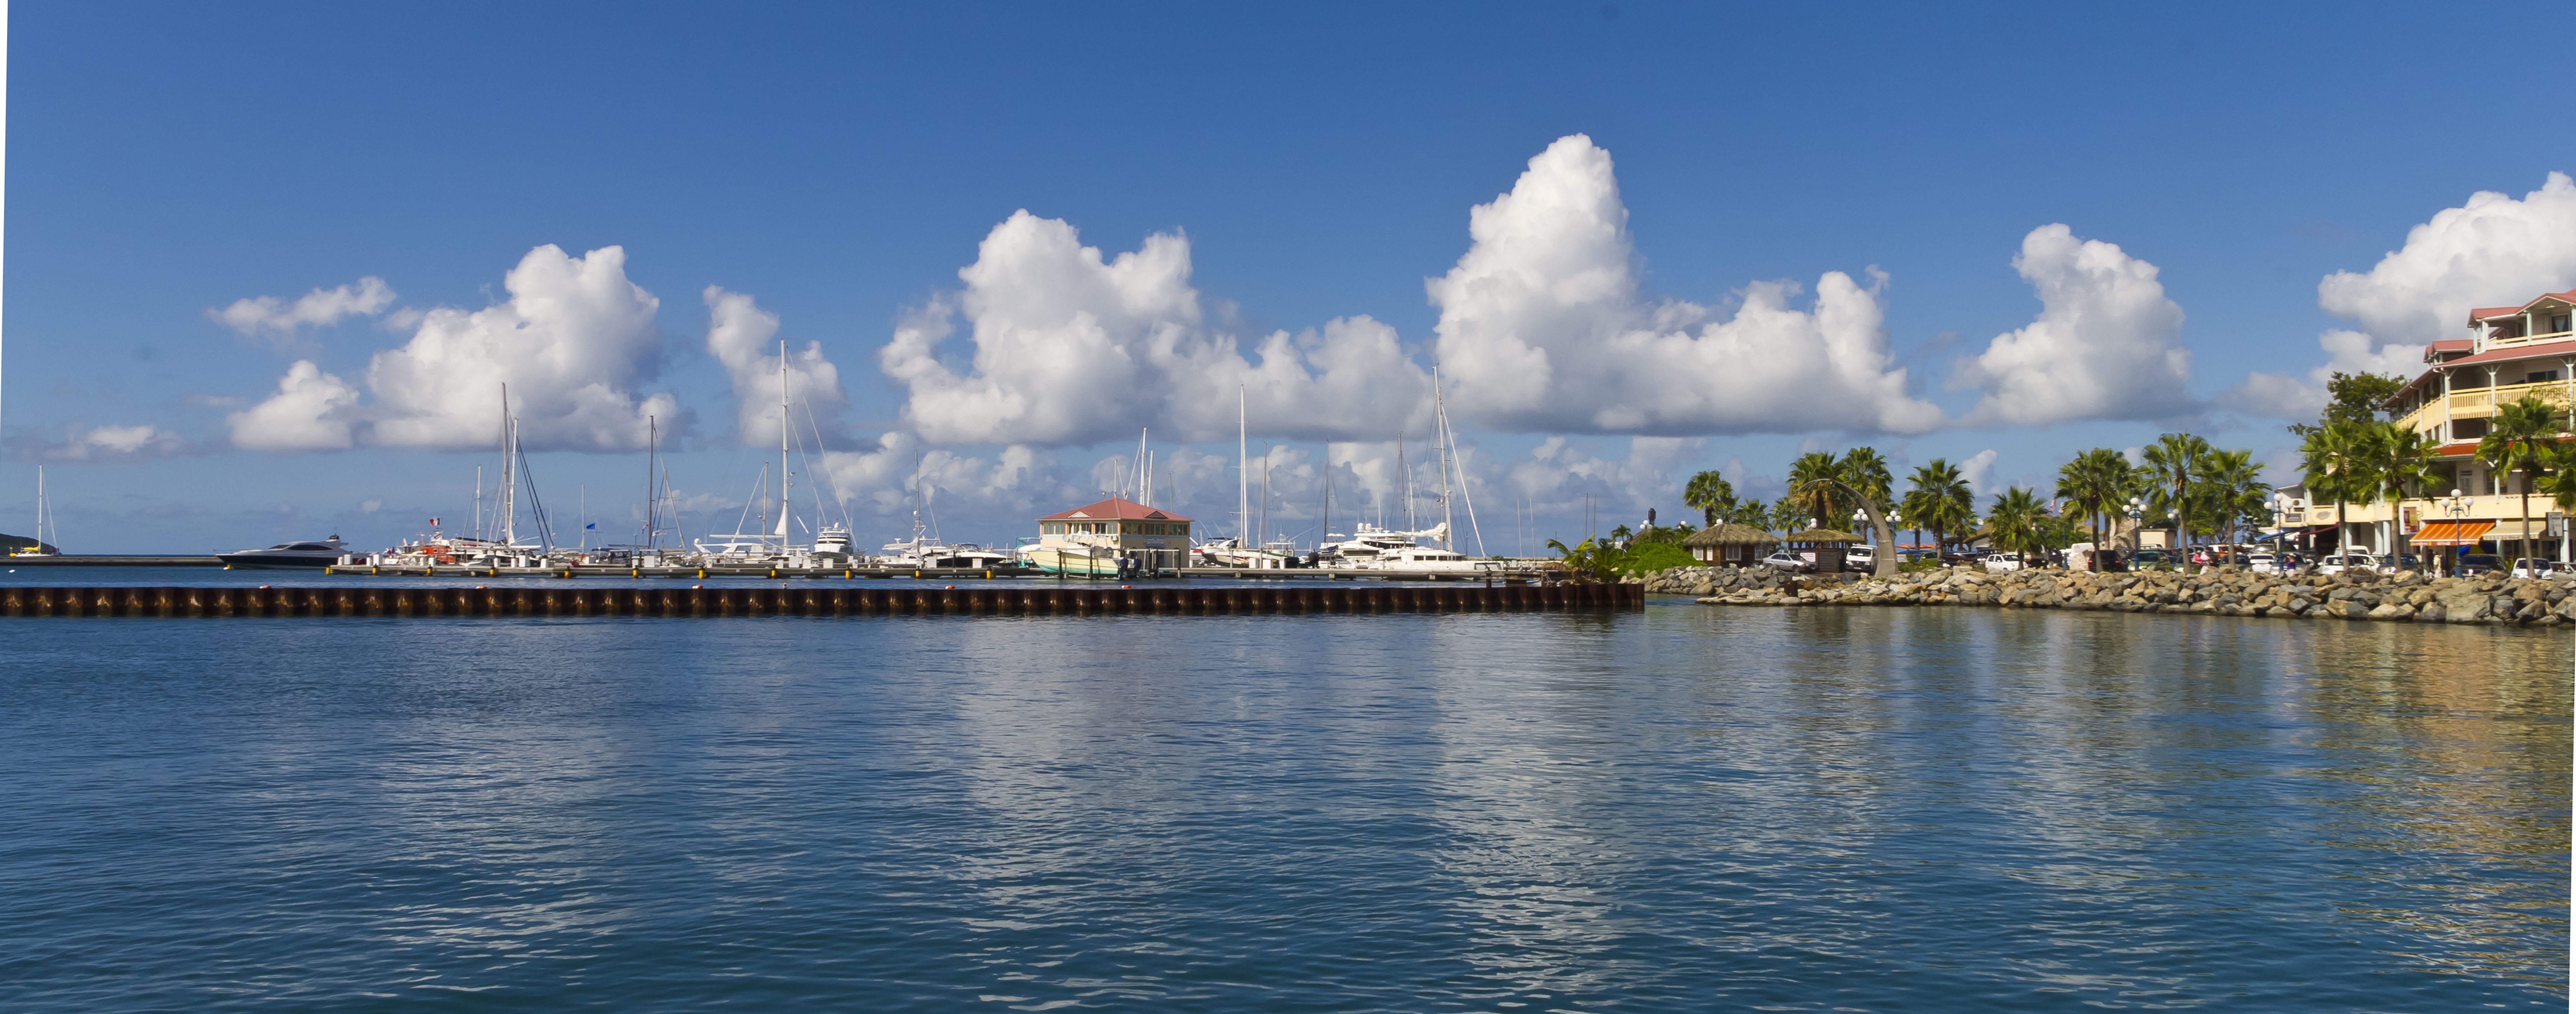
sea, coast, water, horizon, dock, sky, sun, skyline, city, river, ship, cityscape, panorama, dusk, reflection, vehicle, bay, landmark, harbor, blue, marina, port, clouds, sint marten